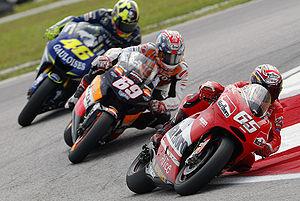
En cinématique, l'étude des corps en rotation est une branche fondamentale de la physique du solide et particulièrement de la dynamique, y compris de la dynamique des fluides, qui complète celle du mouvement de translation. L'analyse du mouvement de rotation se prolonge y compris aux échelles atomiques, avec la dynamique moléculaire et l'étude de la fonction d'onde en mécanique quantique.
Valentino Rossi, né le 16 février 1979 à Urbino en Italie, est un pilote de vitesse moto.
Le Championnat du monde de vitesse moto 2005 est la 57ᵉ saison de vitesse moto organisée par la FIM.